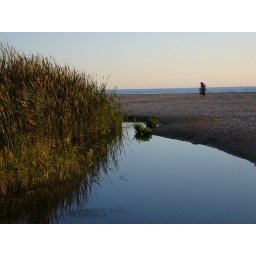
river and beach in sardegna